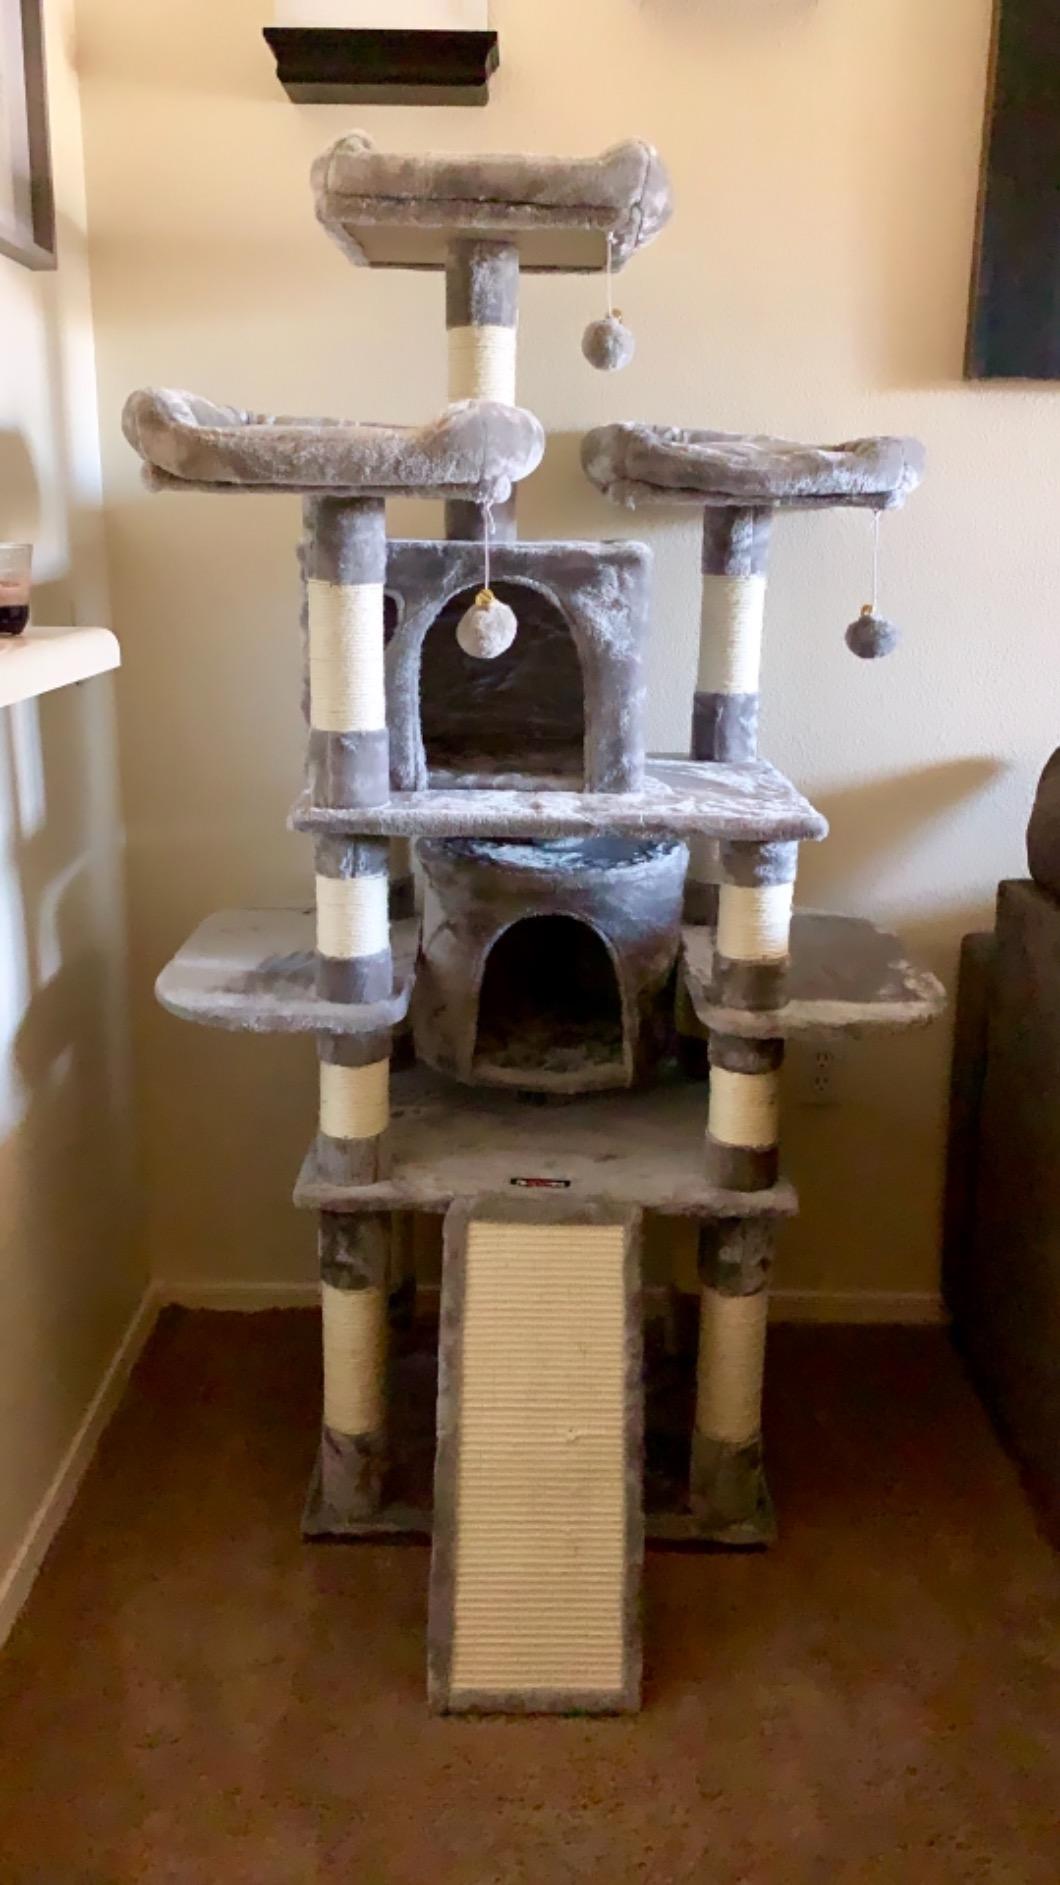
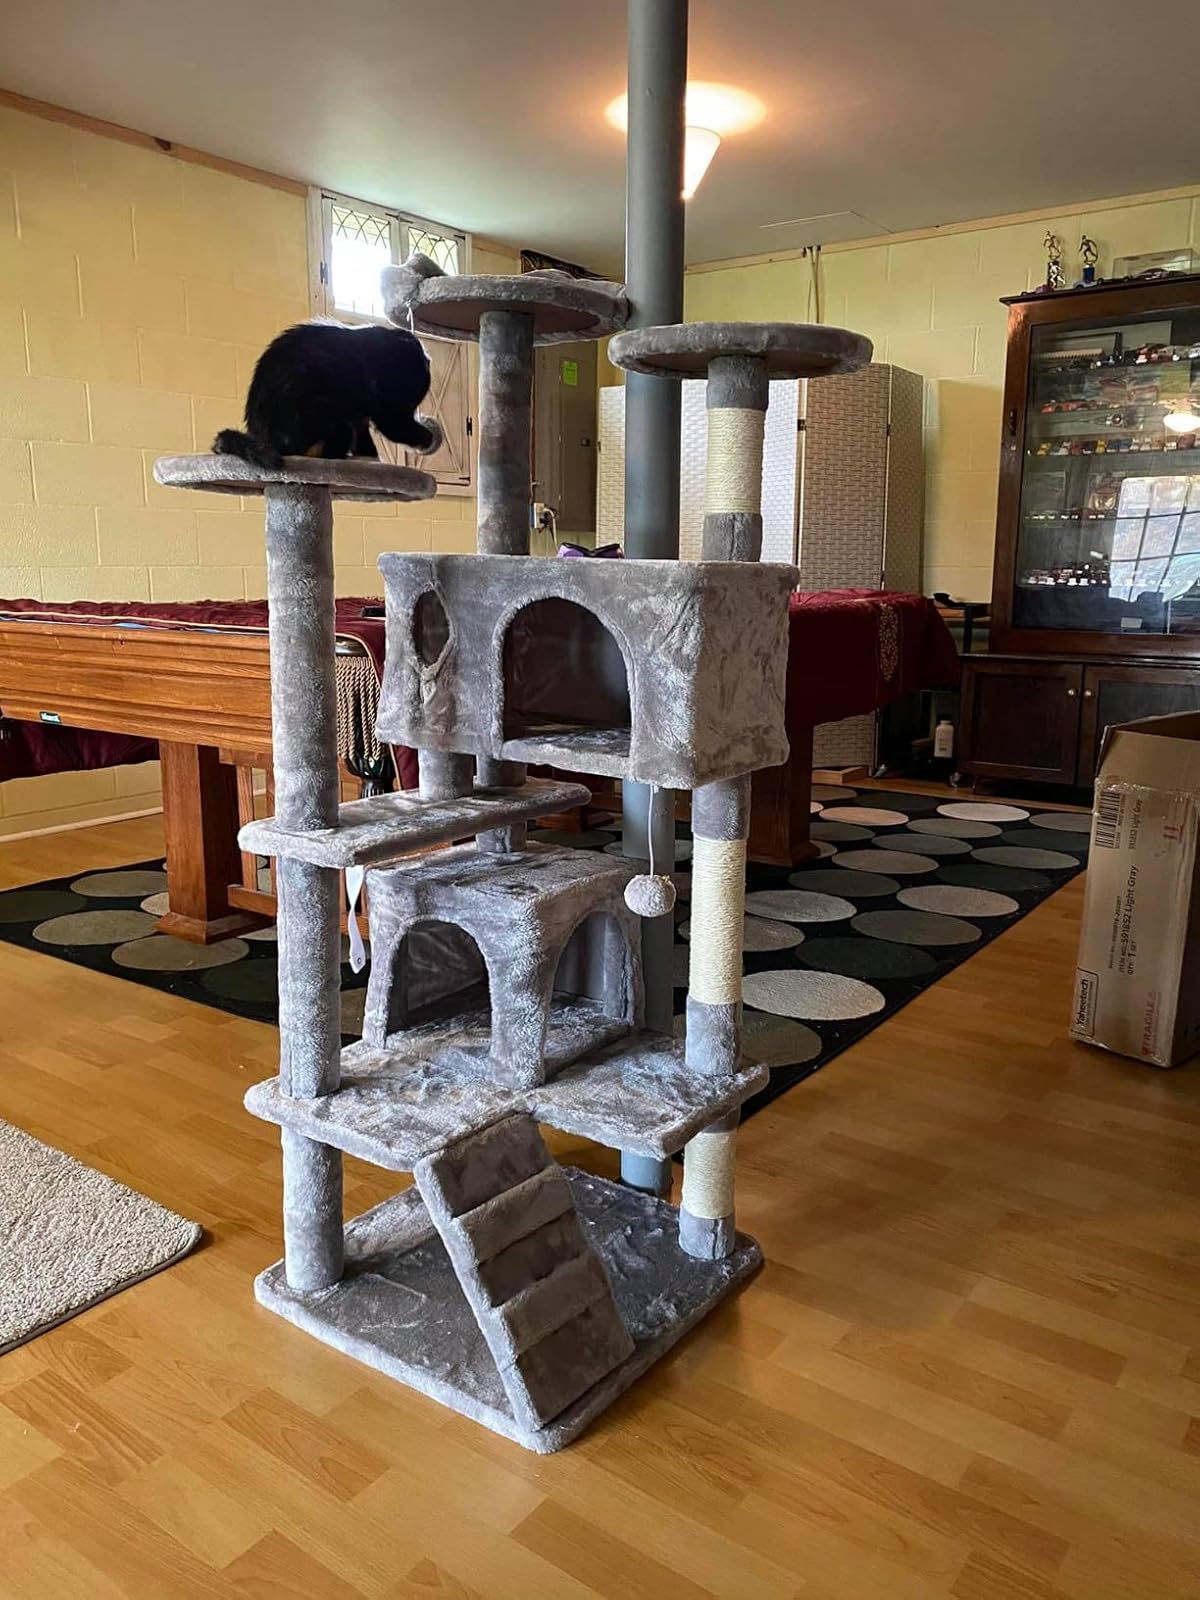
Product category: items_cat tree
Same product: no